Bourg-Saint-Pierre

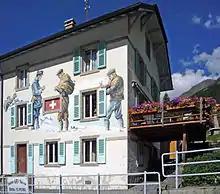
Painted wall of the old Swiss Customs depicting smuggling across the Great Saint Bernard Pass

, Bourg-Saint-Pierre had an unemployment rate of 1.7%. , there were 3 people employed in the primary economic sector and about 2 businesses involved in this sector. No one was employed in the secondary sector. 130 people were employed in the tertiary sector, with 19 businesses in this sector. There were 93 residents of the municipality who were employed in some capacity, of which women made up 43.0% of the workforce.